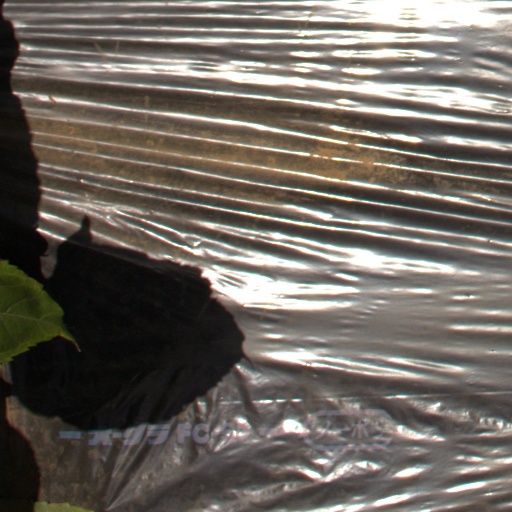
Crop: Jerusalem artichoke